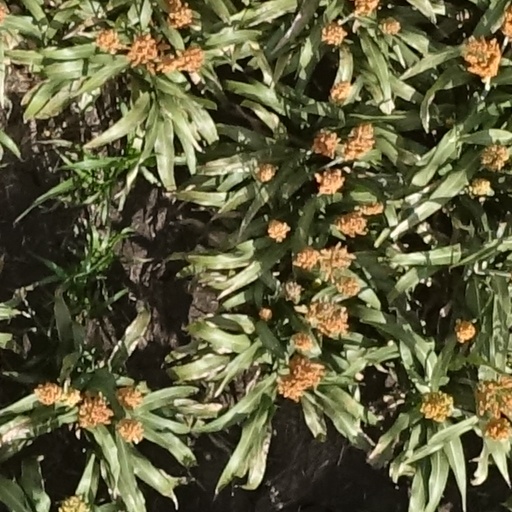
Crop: sorghum